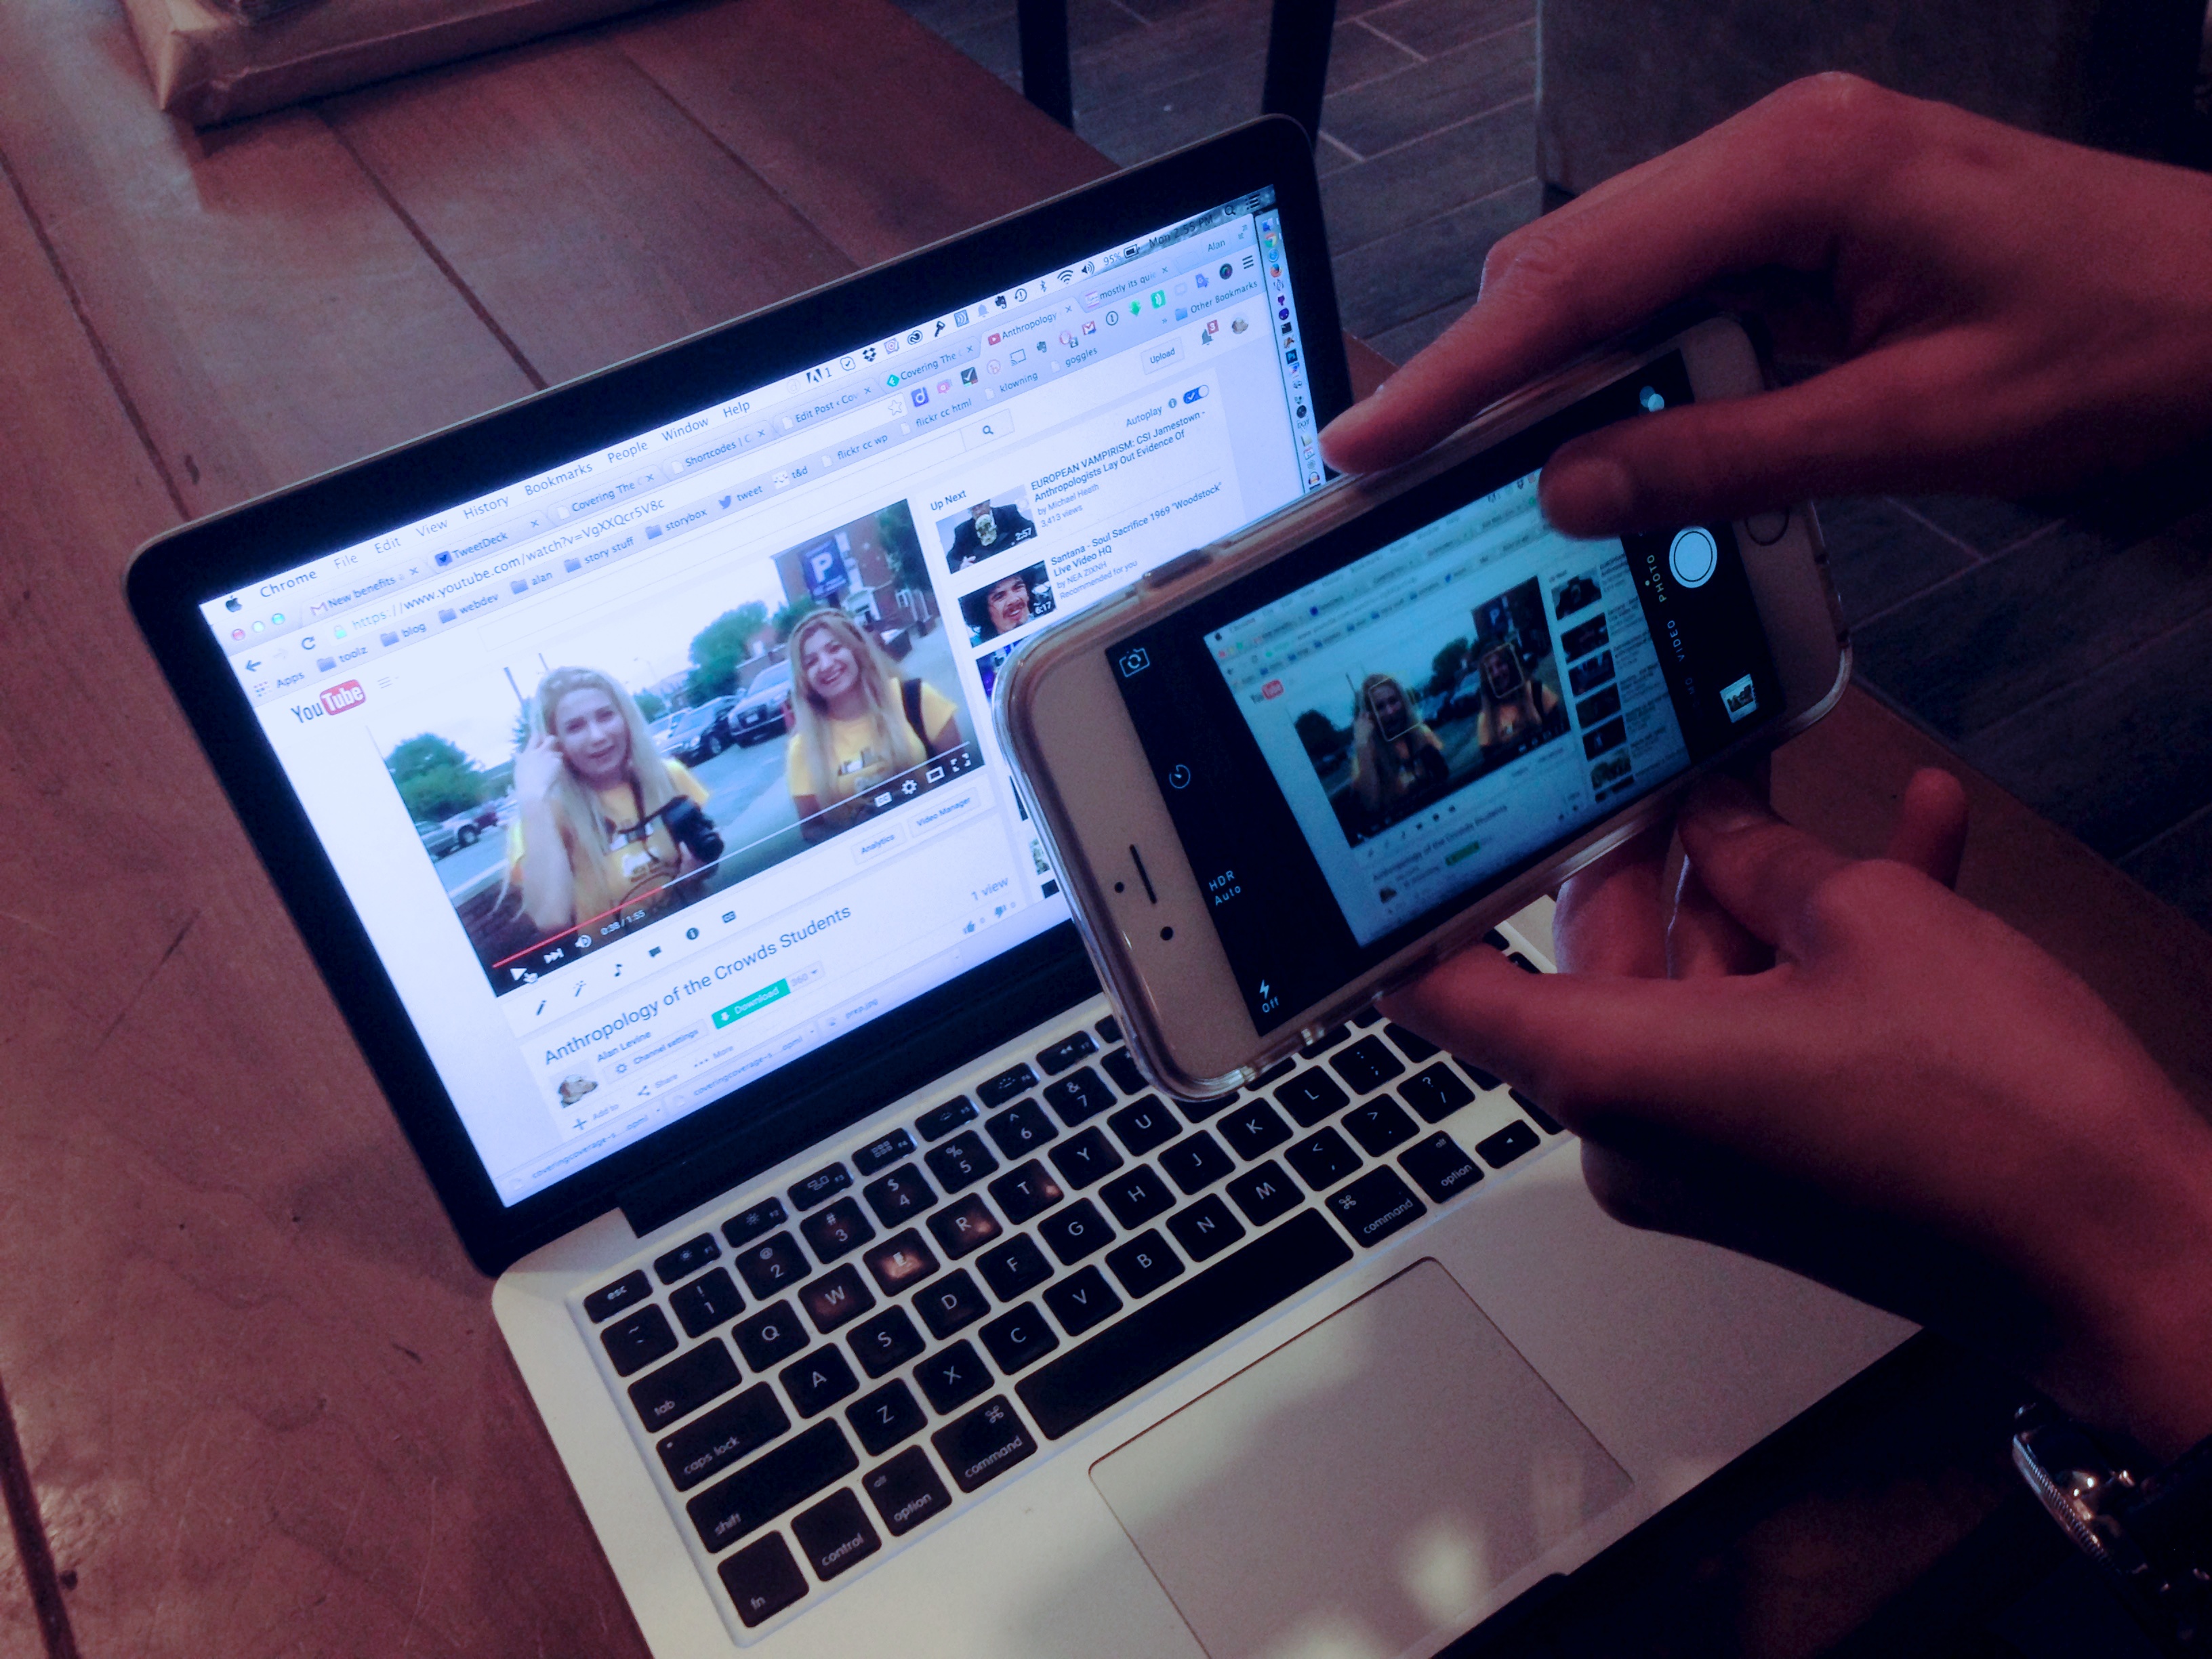
technology, gadget, design, image, vcubrb, theworldsatvcu, editing, personal computer, personal computer hardware, display device